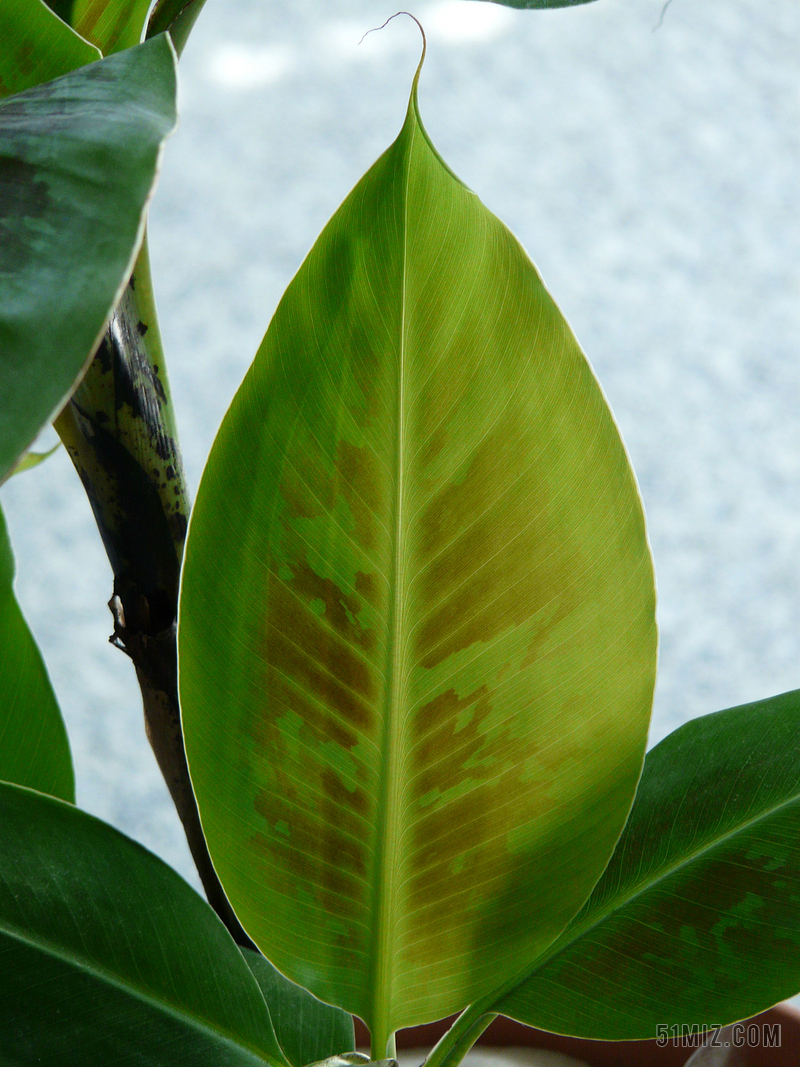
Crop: unknown
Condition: banana